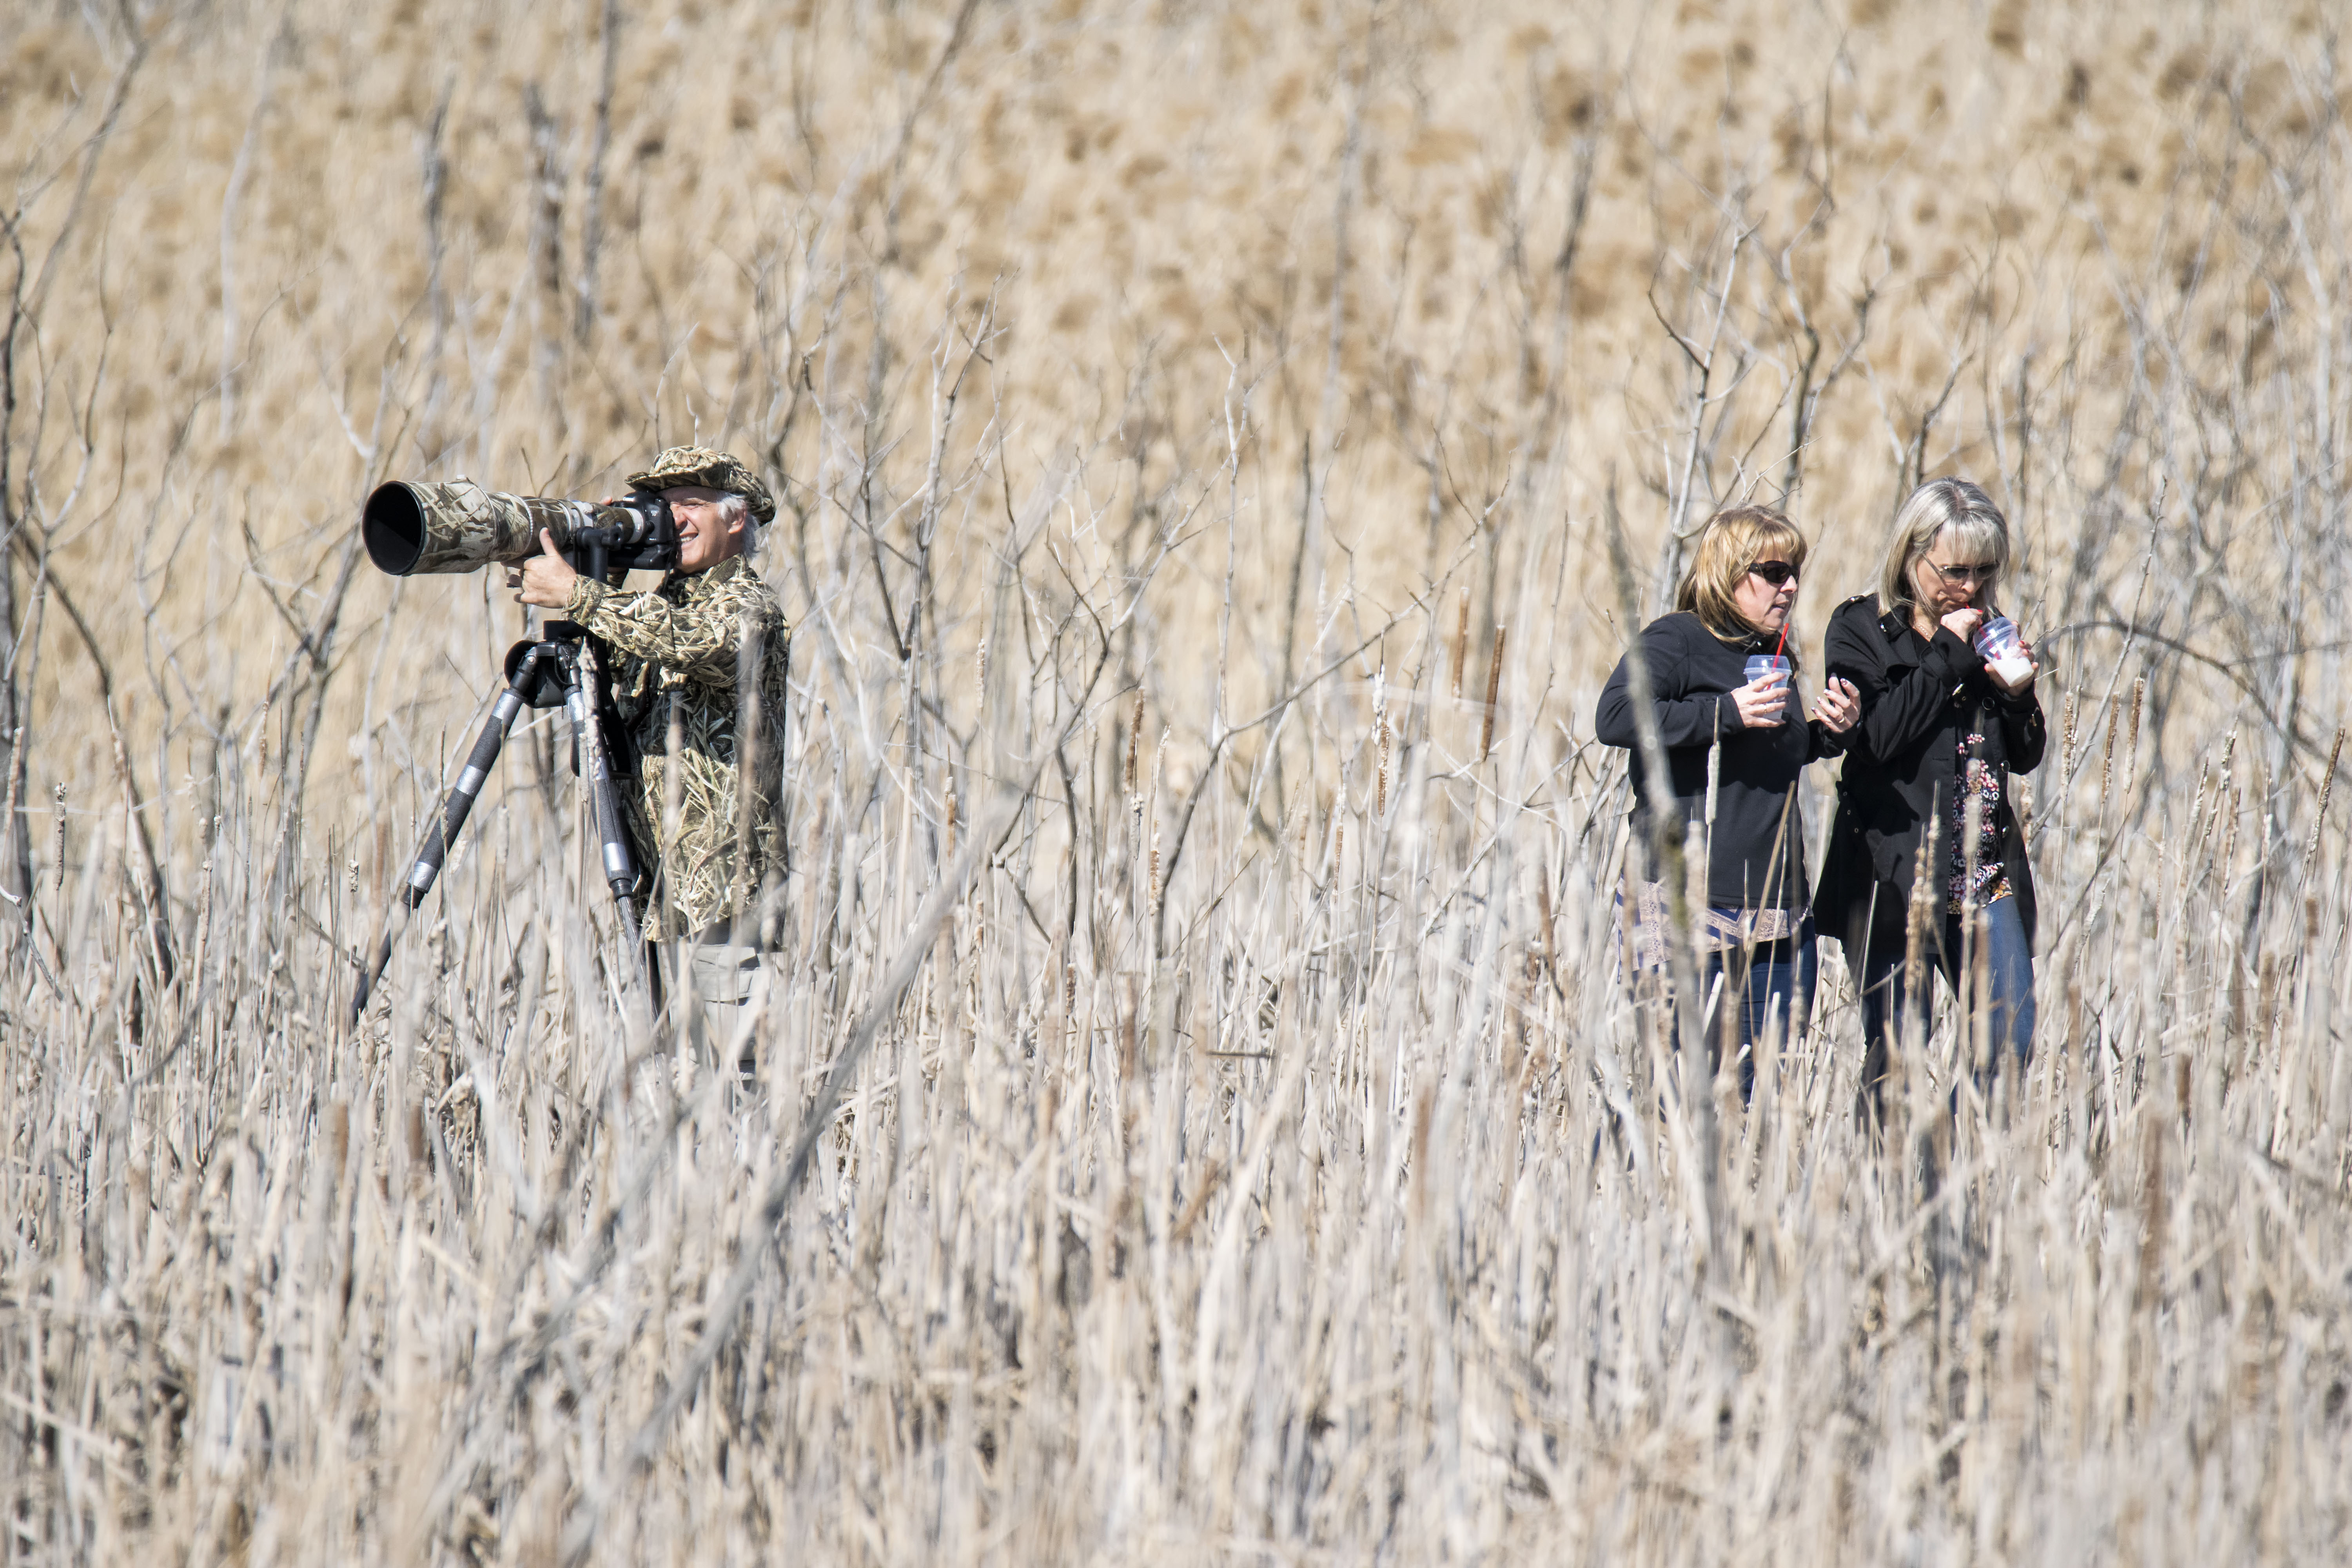
person, prairie, adventure, canada, quebec, personne, sherbrooke, grass family